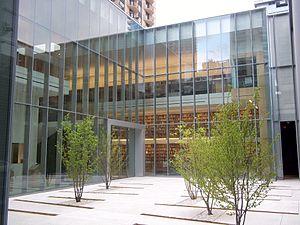
The Poetry Foundation est une fondation américaine de Chicago, destinée à promouvoir la poésie dans la culture. Elle a été créée à partir de la revue Poetry qui continue à être publiée grâce à un don de 200 millions de dollars effectué en 2003 par la philanthrope américaine Ruth Lilly.